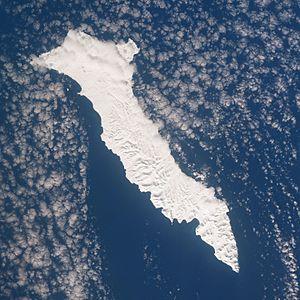
L'île Béring est une île russe de l'océan Pacifique, située à l'est de la péninsule du Kamtchatka. Longue d'environ 90 kilomètres et large d'environ 24 km, elle est la plus grande des îles Komandorski.